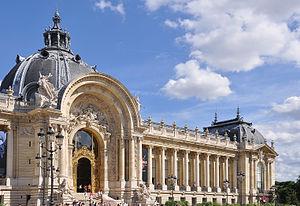
Façade du Petit Palais à Paris dans le 8e arrondissement, France. This building is inscrit au titre des Monuments Historiques. It is indexed in the Base Mérimée, a database of architectural heritage maintained by the French Ministry of Culture,